Moritz G. Melchior

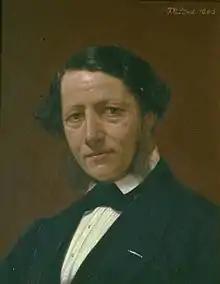
Melchior painted by F. C. Lund in 1865

Moritz Gerson Melchior (22 June 1816 – 19 September 1884) was a Jewish-Danish businessman. He headed the trading house Moses & Søn G. Melchior from 1845. He owned the property at Ploug House at Højbro Plads 21 in Copenhagen as well as the country house Rolighed. Moritz G. Melchior and his wife Dorothea Melchior were some of Hans Christian Andersen's closest friends in the later part of his life.